John Scott House

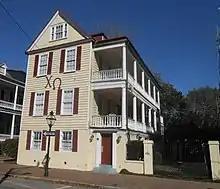
The John Scott House at 38 Coming Street is now part of the College of Charleston.

The John Scott House at 38 Coming Street is one of the two oldest buildings on the Charleston, South Carolina campus of the College of Charleston.